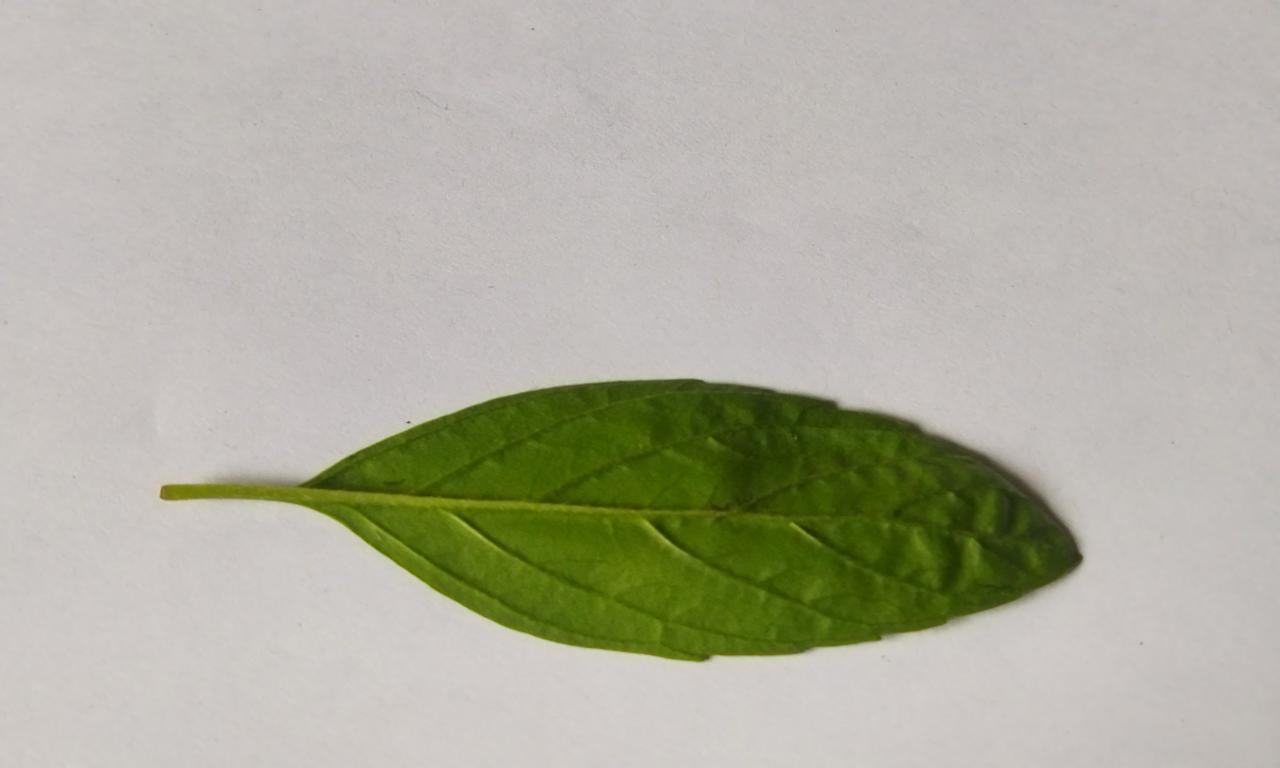
Label: Fresh